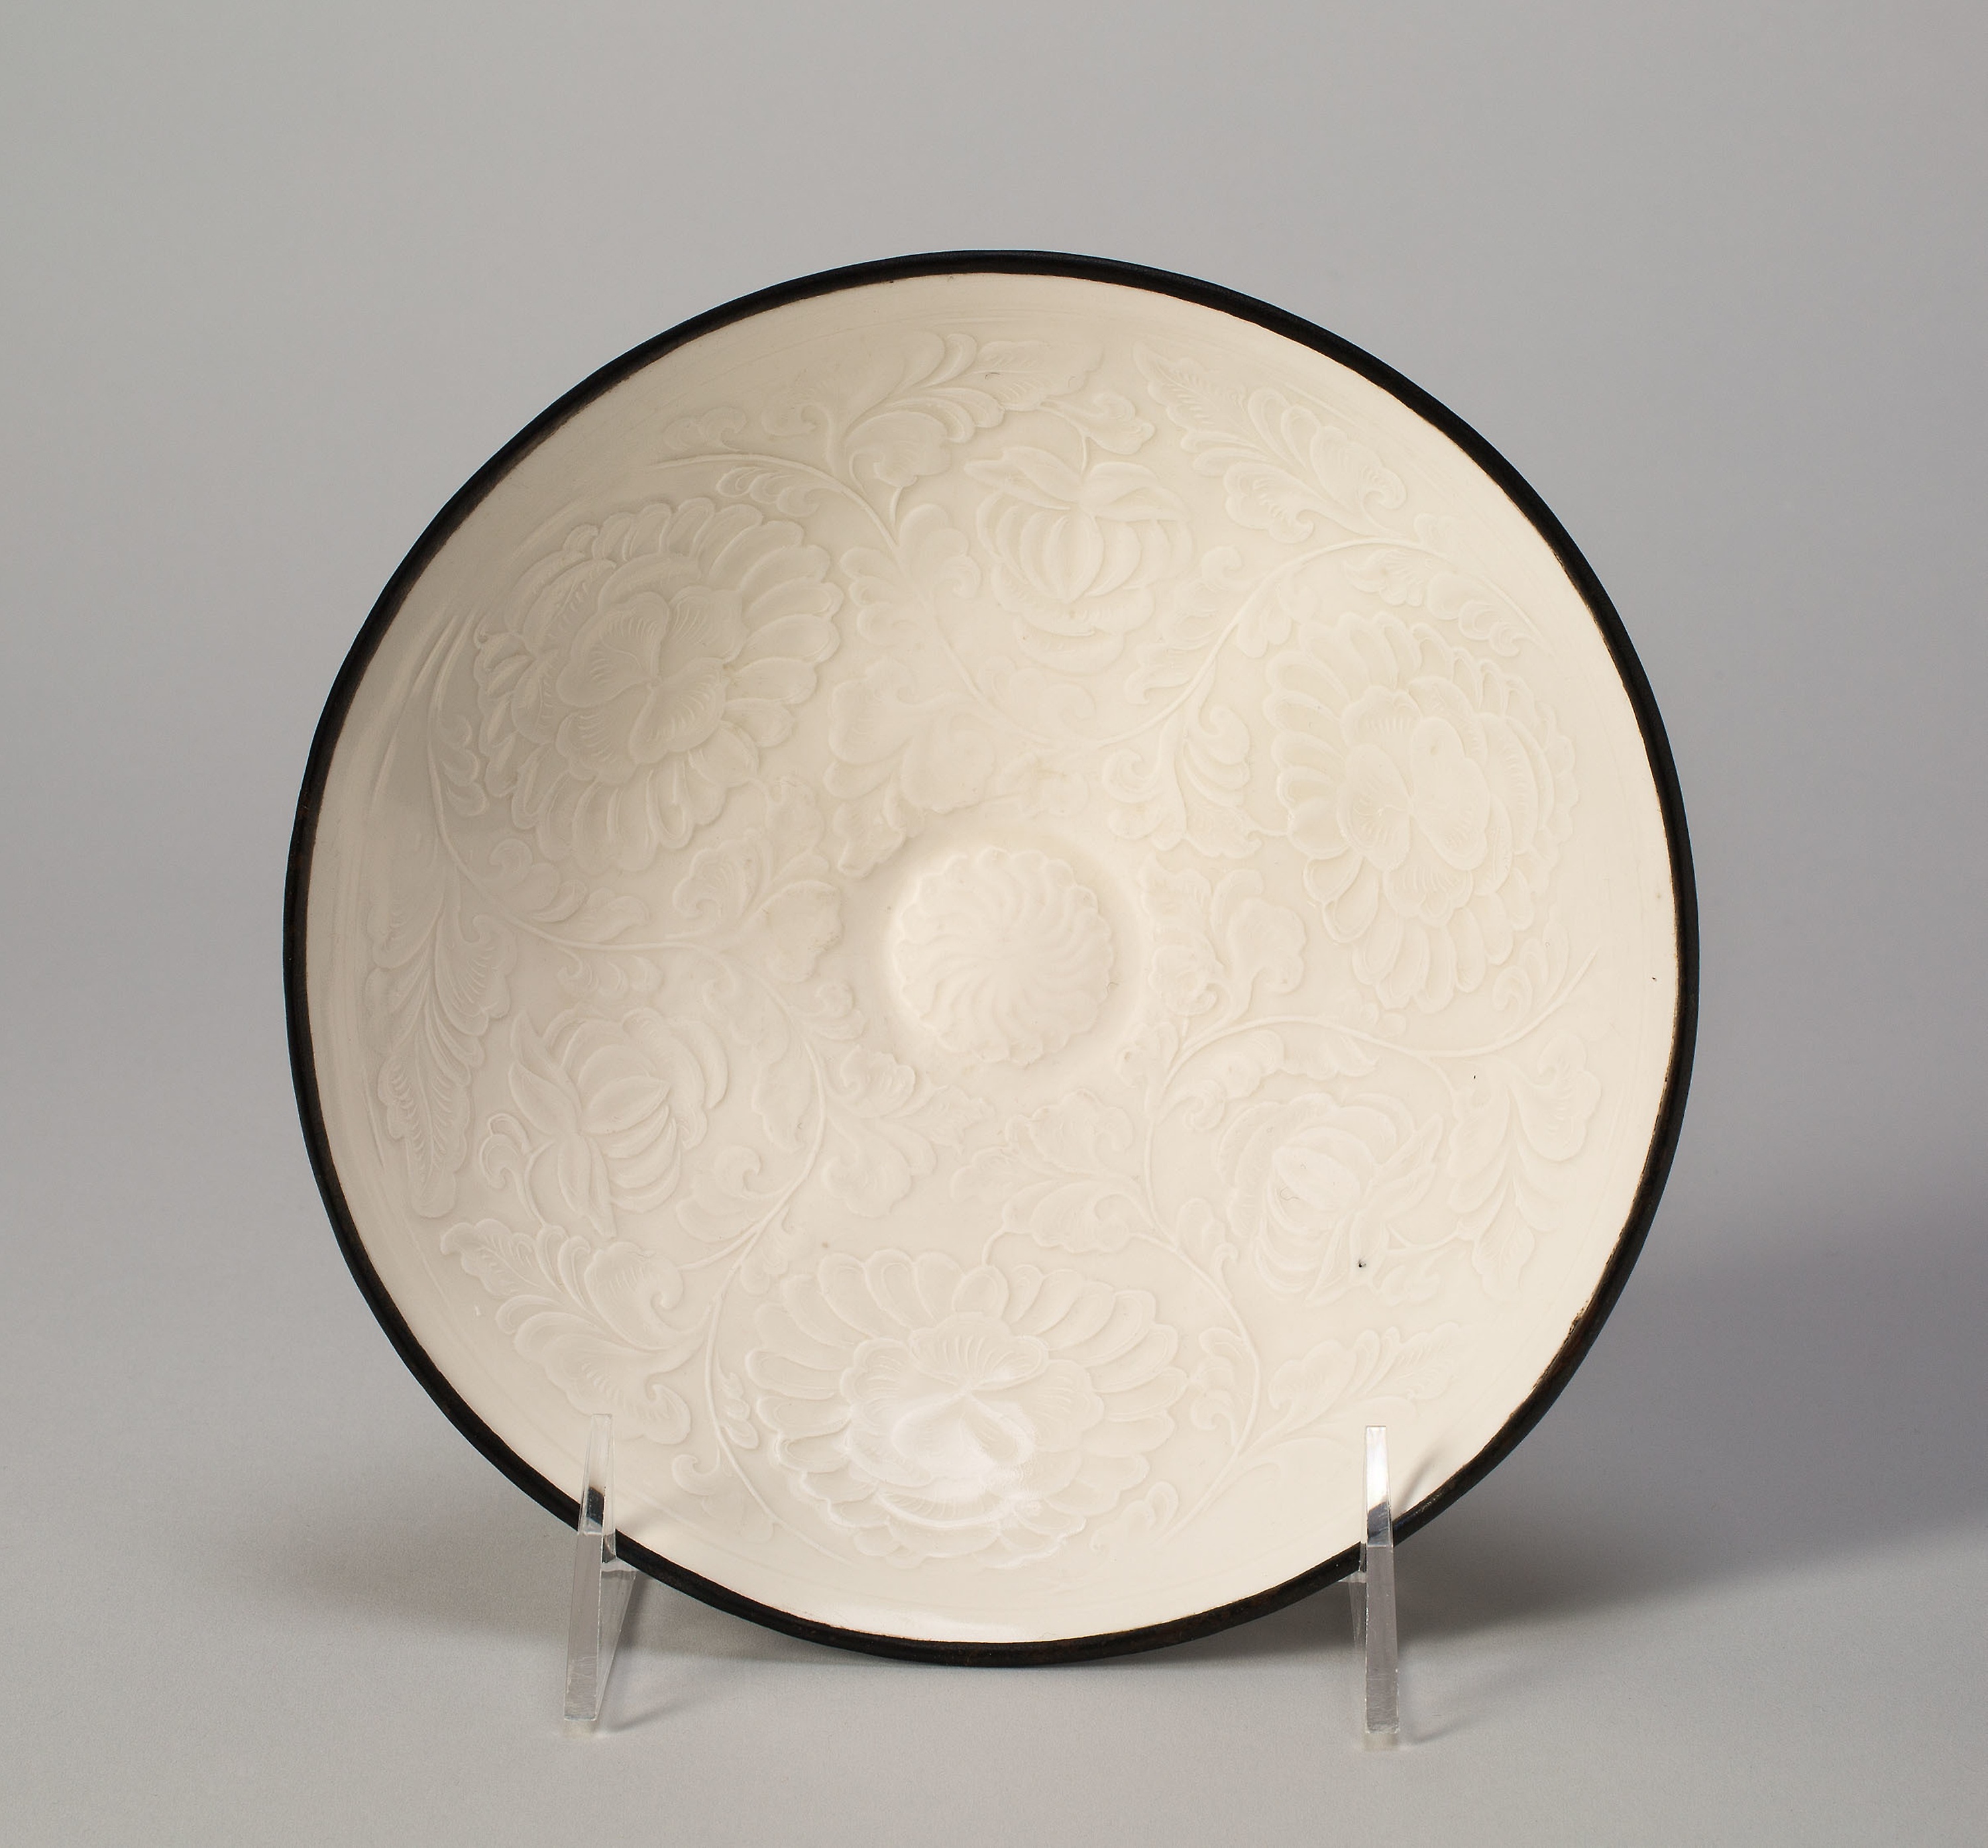
circle, plate, dishware, lampshade, lighting accessory, lamp, sphere, light fixture, metal, tableware, platter